Nagato-Futami Station

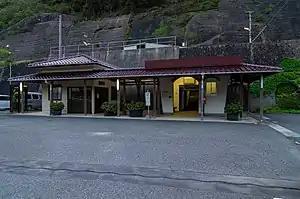
Nagato-Futami Station, May 2012

is a railway station located in the Hōhoku area of the city of Shimonoseki, Yamaguchi Prefecture, Japan. It is operated by the West Japan Railway Company (JR West).